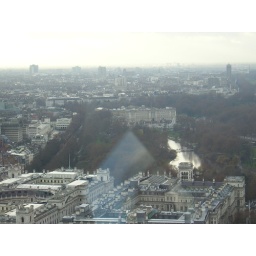
This is a view of Buckingham Palace which is the white building in the middle of the picture